History of schizophrenia

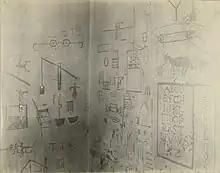
Scratch-drawings on the wall in St. Elizabeths Hospital made by a prisoner with "a disturbed case of dementia praecox".

Paul Eugen Bleuler first used the term "schizophreniegruppe", on April 24, 1908, during a lecture at a meeting of the German Psychiatric Association in Berlin. The word "schizophrenia" translates as "split mind" from the Greek roots "schizein" (σχίζειν, "to split") and "phrēn", "phren-" (φρήν, φρεν-, "mind"). Bleuler coined the term to more aptly describe the separation of function between personality, thinking, memory, and perception in his patients. Bleuler later published his treatise on the subject, "Dementia Praecox oder Gruppe der Schizophrenien", in 1911, which is recognised as his magnum opus. Bleuler's treatise describes the fundamental symptoms of the disorder as being of four "A": flattened "Affect", "Autism", impaired "Association" of ideas and "Ambivalence". Bleuler sought to differentiate schizophrenia as not a form of dementia, but an entirely separate disorder since his subjects did not suffer from loss or distortion of their memories. Bleuler wrote in 1911 of his terminology: